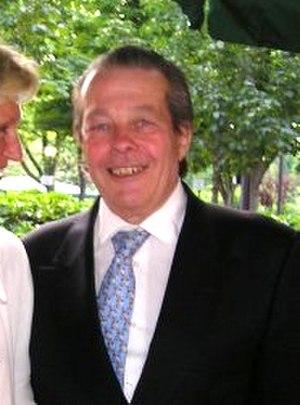
Michel d'Orléans, «
La dynastie capétienne, ou maison de France, est la plus grande dynastie en Europe, avec plus de 130 membres de sexe masculin vivants descendant en ligne agnatique de Louis XIII. Depuis l'extinction de la maison de Courtenay en 1733, la maison de Bourbon est la seule branche restante de filiation légitime. Après la mort en 1830 du dernier prince de Condé, il ne restait plus comme branches légitimes capétiennes que celles issues de Louis XIII.
Michel Joseph Benoît Marie d’Orléans, comte d’Évreux, est né le 25 juin 1941 à l’hôpital Lyautey de Rabat, au Maroc alors sous protectorat français. C’est un membre de la maison d’Orléans et un ancien grand maître ad interim de l’une des branches de l’ordre militaire et hospitalier de Saint-Lazare.
L'ordre de succession orléaniste au trône de France, qui fixe le rang des princes d'Orléans dans la succession à la prétendance et, dans l'hypothèse d'une restauration monarchique, au trône de France, résulte des anciennes lois fondamentales, dont l'un des principaux objets était d'empêcher que le royaume tombe en mains de princes étrangers. Ces prétendants et leur famille ne se veulent pas tant les héritiers de la monarchie de Juillet, dont est issu l'orléanisme politique, que de la monarchie française traditionnelle, considérant qu'une fusion s'est produite de fait entre les deux principes dynastiques. Au plan international, l'application de cet ordre de succession conditionnait les Traités d'Utrecht, qui avaient conforté Philippe, duc d'Anjou et sa descendance sur le trône d'Espagne après qu'il eut renoncé à ses droits sur le trône de France.